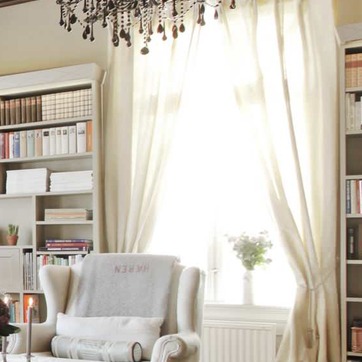
Material: glass